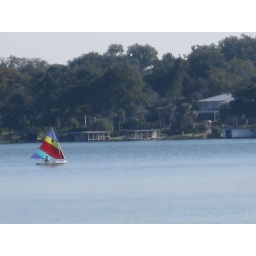
Big houses near a beach in Rollins College in Orlando and people sailing/wind surfing... whatever it was...